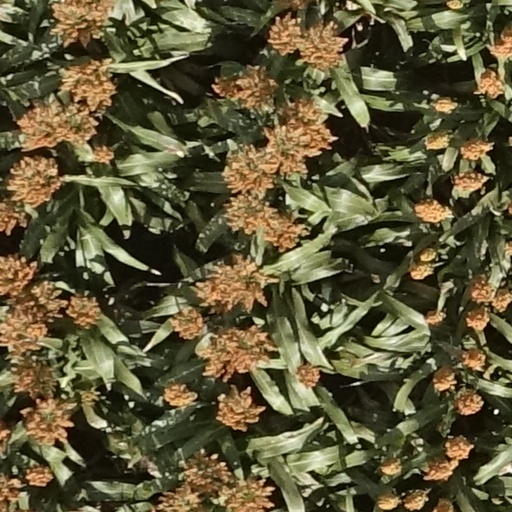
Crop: sorghum